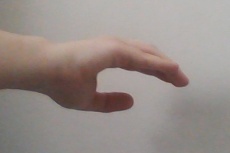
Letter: jeem